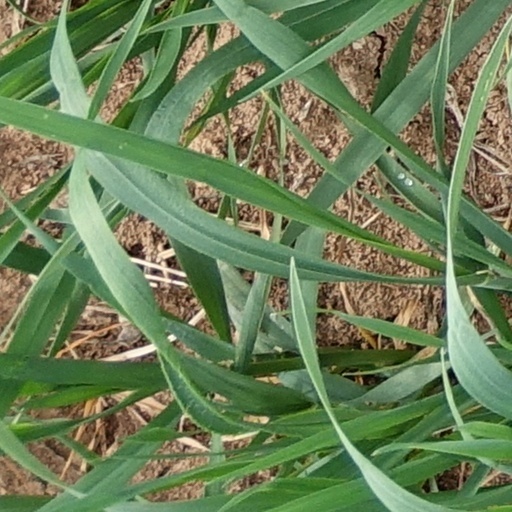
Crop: wheat